Roman Catholic Archdiocese of Nidaros

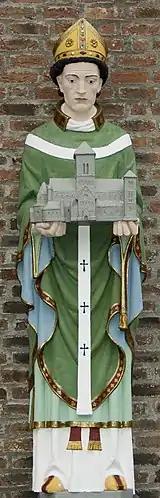
St.Eystein, the second Archbishop of Nidaros holding a model of the Nidaros Cathedral

Archbishop Birgerson was succeeded by Eysteinn Erlendsson (Beatus Augustinus, 1158–88), previously royal secretary and treasurer, a man of intellect, strong will, and piety. King Sverre wished to make the Church a tool of the temporal power, and the archbishop was compelled to flee from Norway to England. He was able to return, and a reconciliation took place later between him and the king, but on Eystein's death King Sverre renewed his attacks, and Archbishop Eric had to leave the country and take refuge with Absalon, Archbishop of Lund. At last, when King Sverre attacked the papal legate, Pope Innocent III laid the king and his partisans under interdict.